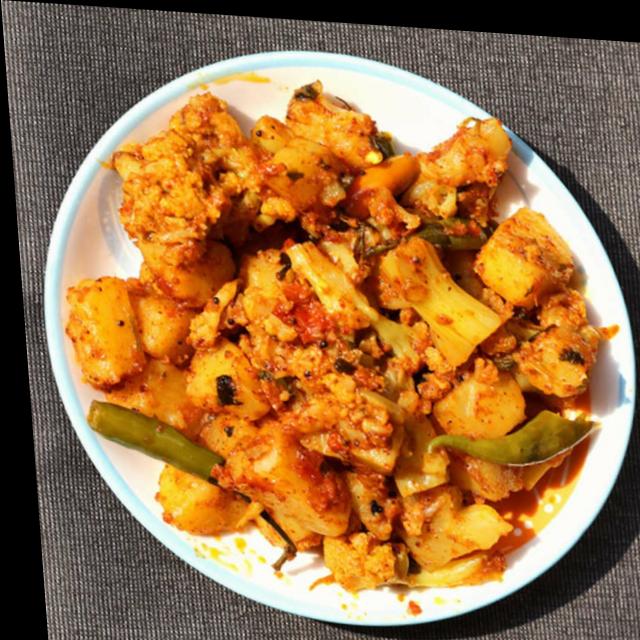
Dish: aloo_gobi